Miguel de Portilla y Esquivel

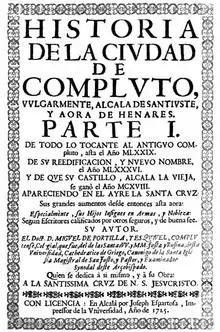
"Historia de la ciudad de Compluto (parte I)" 1725.

Miguel de Portilla y Esquivel (1660–1732) was a Spanish writer, professor of Greek at the College of Saints Justa and Rufina of the University of Alcalá, and canon of the Alcalá de Henares Cathedral.